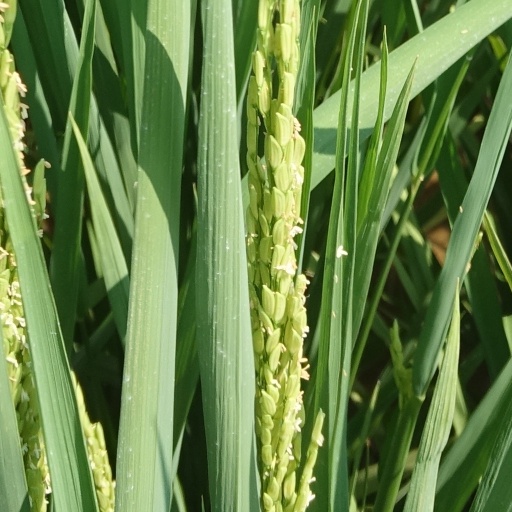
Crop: rice